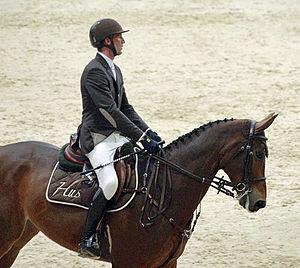
Kevin Staut et Zeta de Hus lors du Grand Prix Coupe du monde du CSIW-5* de Lyon (octobre 2011).
L‘équitation est le troisième sport olympique en nombre de licenciés en France, et le premier sport féminin.
Kevin Staut, né le 15 novembre 1980 au Chesnay, est un cavalier de saut d'obstacles français.
Zeta de Hus, est une jument de robe bai foncé, appartenant au stud-book du Zangersheide, montée en saut d'obstacles par les cavaliers français Kevin Staut et Michel Robert. Elle meurt à l'âge de 13 ans, des suites d'un accident à Vejer de la Frontera.